Le Journal de Montréal

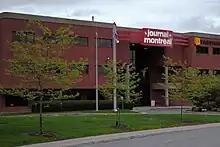
The headquarters of on Rue Frontenac in Montreal

In the wake of its expansion, the paper enlisted the services of several renowned journalists who previously had worked for competitors, including Jacques Beauchamp and . One of the key journalists of this tabloid was Gérard Cellier, a French immigrant who landed in Quebec in 1956. When launching the , Pierre Peladeau could rely on Cellier's services to carry out the destiny of the tabloid. Appointed Director in 1964, Cellier remained in office until 1985, eventually becoming director of information and production. For 21 years he was largely responsible for the success of this newspaper, and in many respects, was one of the spearheads of the Quebecor empire. He died of cancer in 1997.